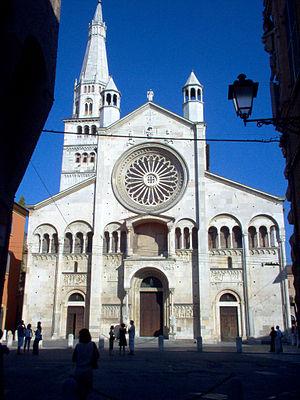
L'architecture romane est le premier grand style créé au Moyen Âge en Europe après le déclin de la civilisation gréco-romaine. Son développement est pleinement établi vers 1060 mais les premiers signes de mutation sont différents suivant les régions et il n'y a pas de consensus sur une date des débuts qui vont du VIᵉ au XIᵉ siècle. L'architecture gothique est le style qui lui succède progressivement à partir du XIIe siècle.Le dynamisme monastique, de profondes aspirations religieuses et morales, la spiritualité des routes de pèlerinages dans une Europe rendue à la paix président à la naissance de l'art roman et contribuent à en faire un style vraiment neuf et doué d'une profonde originalité. La volonté de libérer l'Église de la tutelle de pouvoirs séculiers, les croisades, la reconquête chrétienne en Espagne avec l'effondrement du califat de Cordoue, la disparition du mécénat royal ou princier font de l'art roman l'art de toute la chrétienté médiévale.
Modène est une ville italienne, chef-lieu de la province du même nom située en Émilie-Romagne. Avec ses 180 000 habitants, Modène est la 21ᵉ ville d’Italie pour ce qui est de la population.